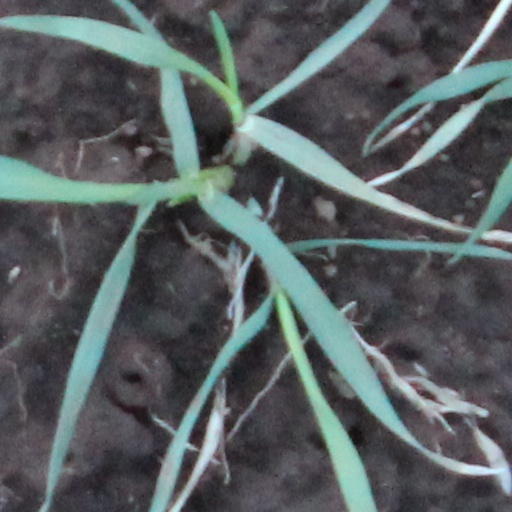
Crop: wheat